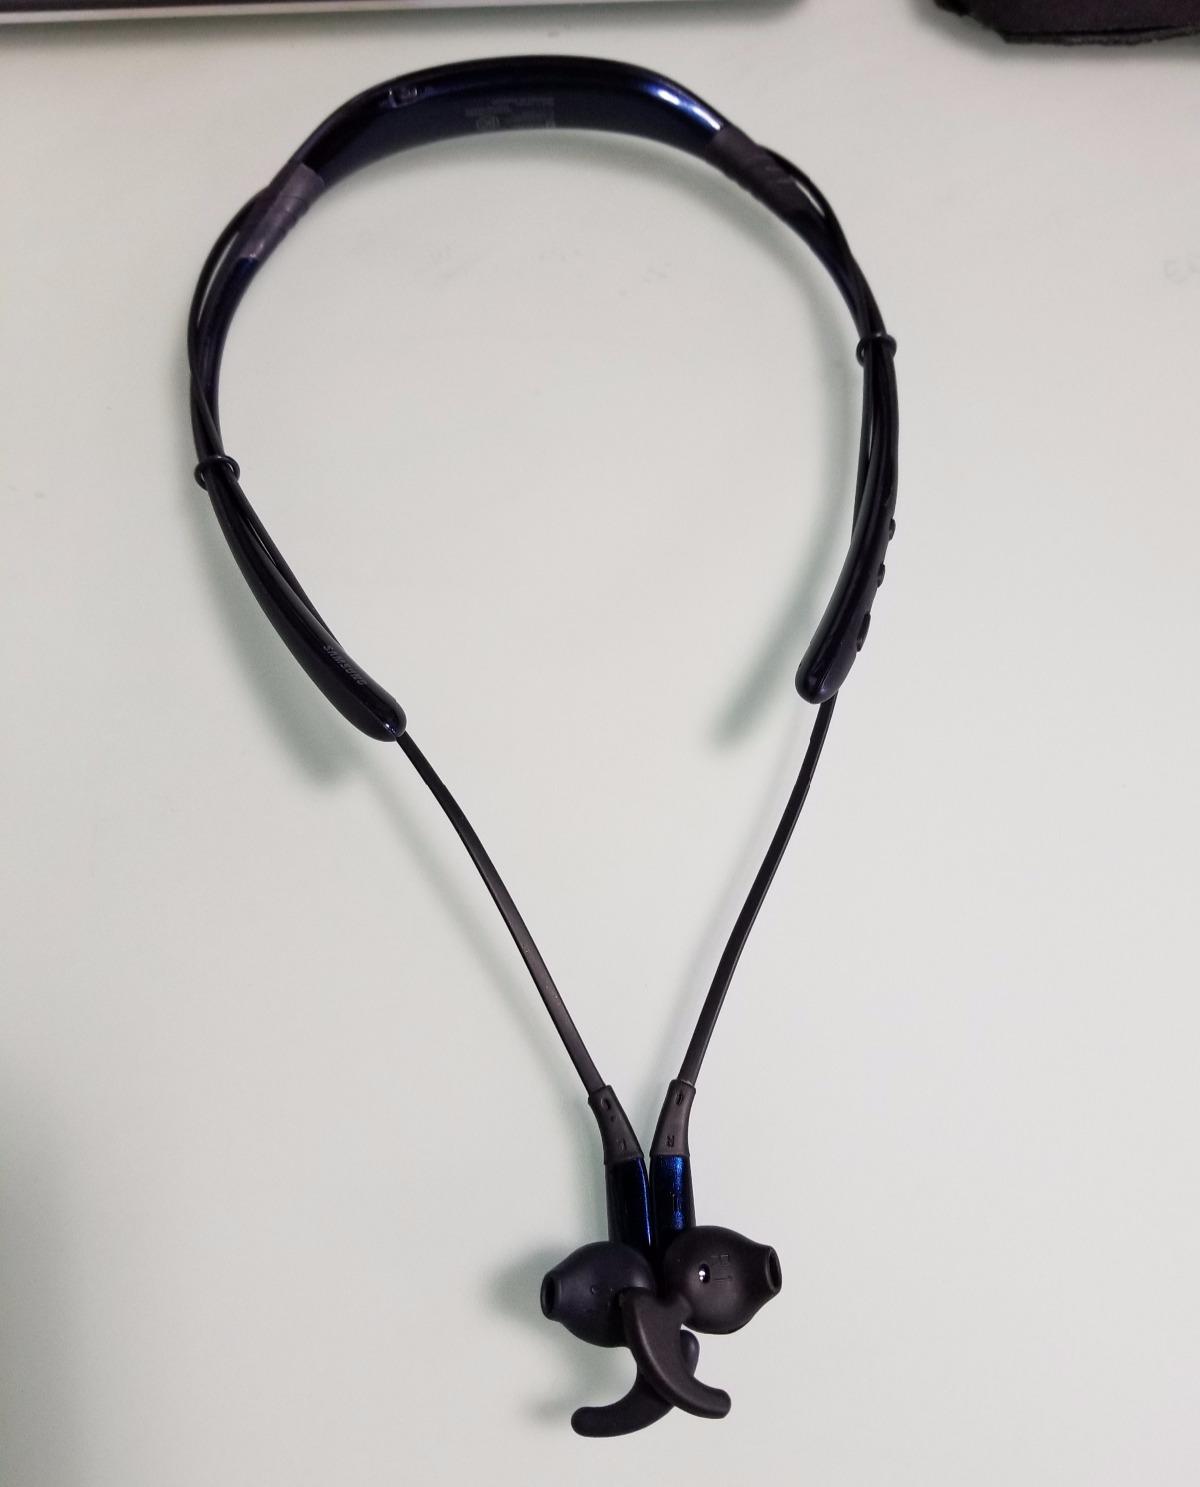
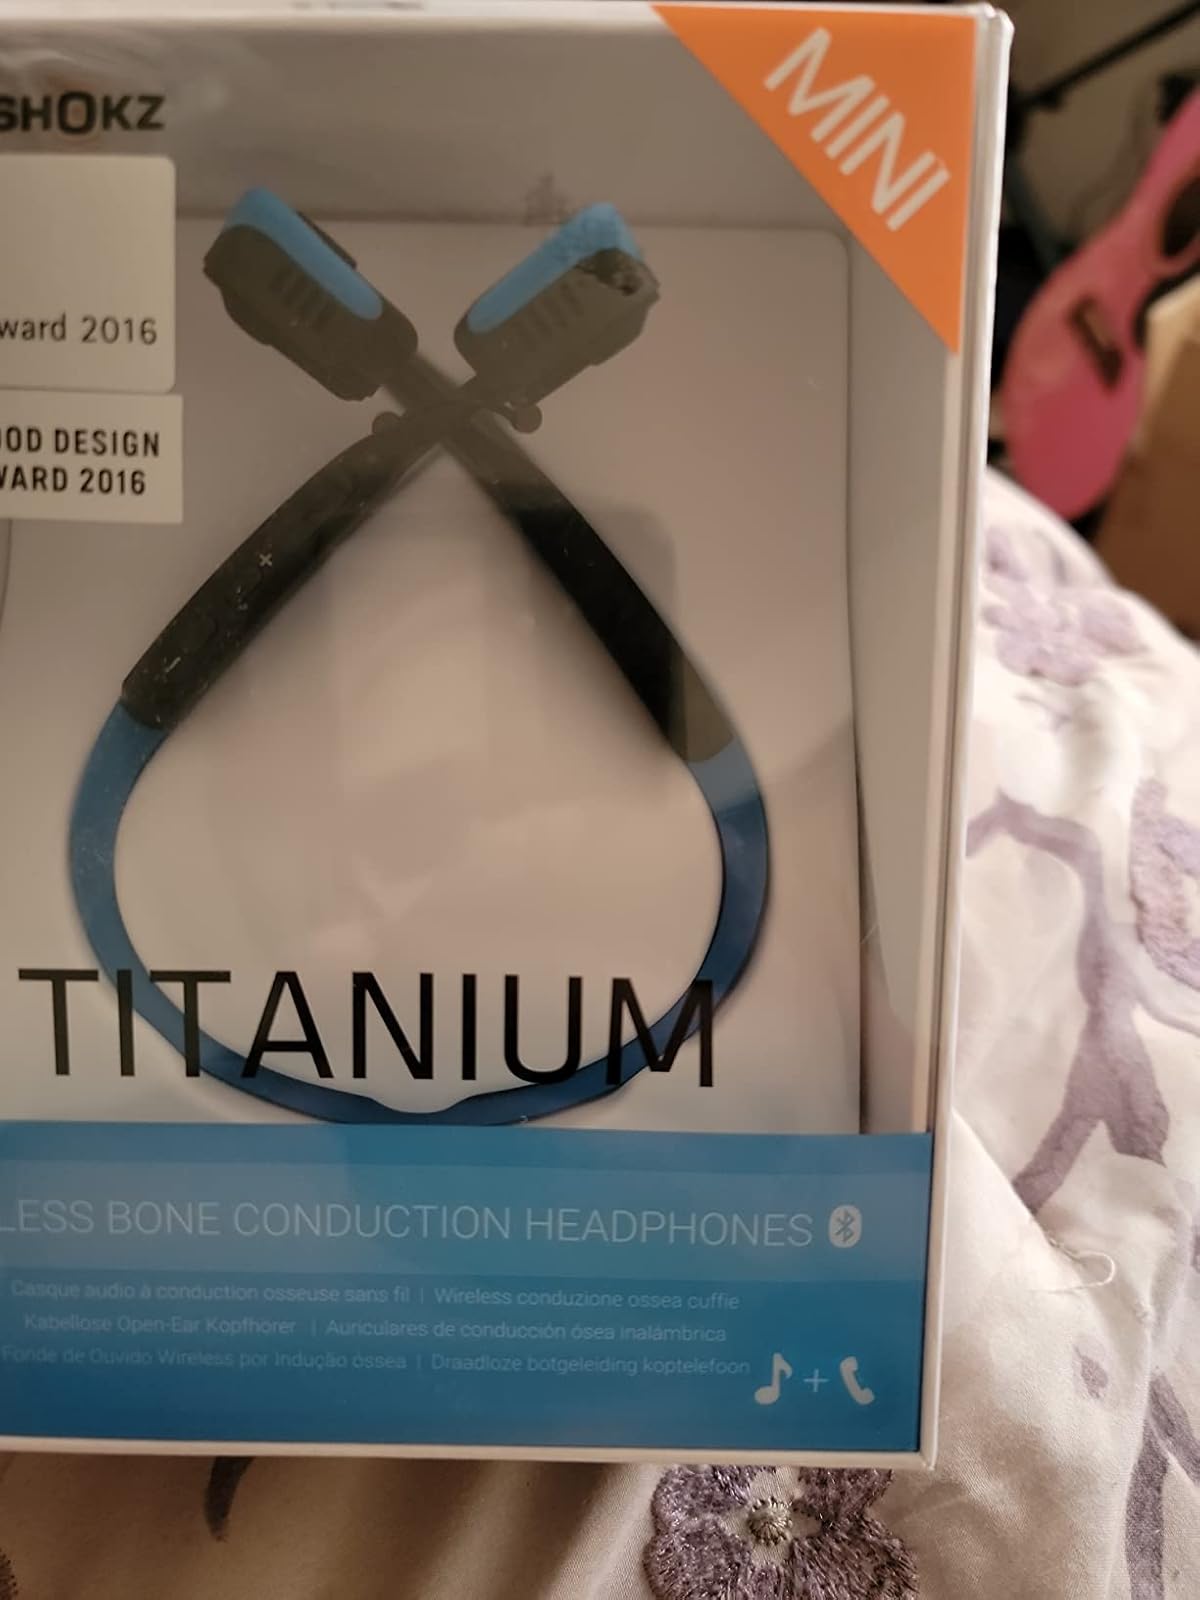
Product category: headphones
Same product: no